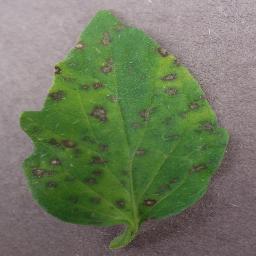
Label: Tomato___Septoria_leaf_spot